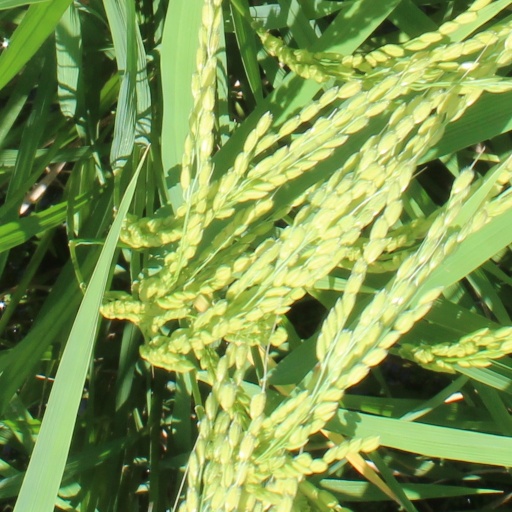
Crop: rice